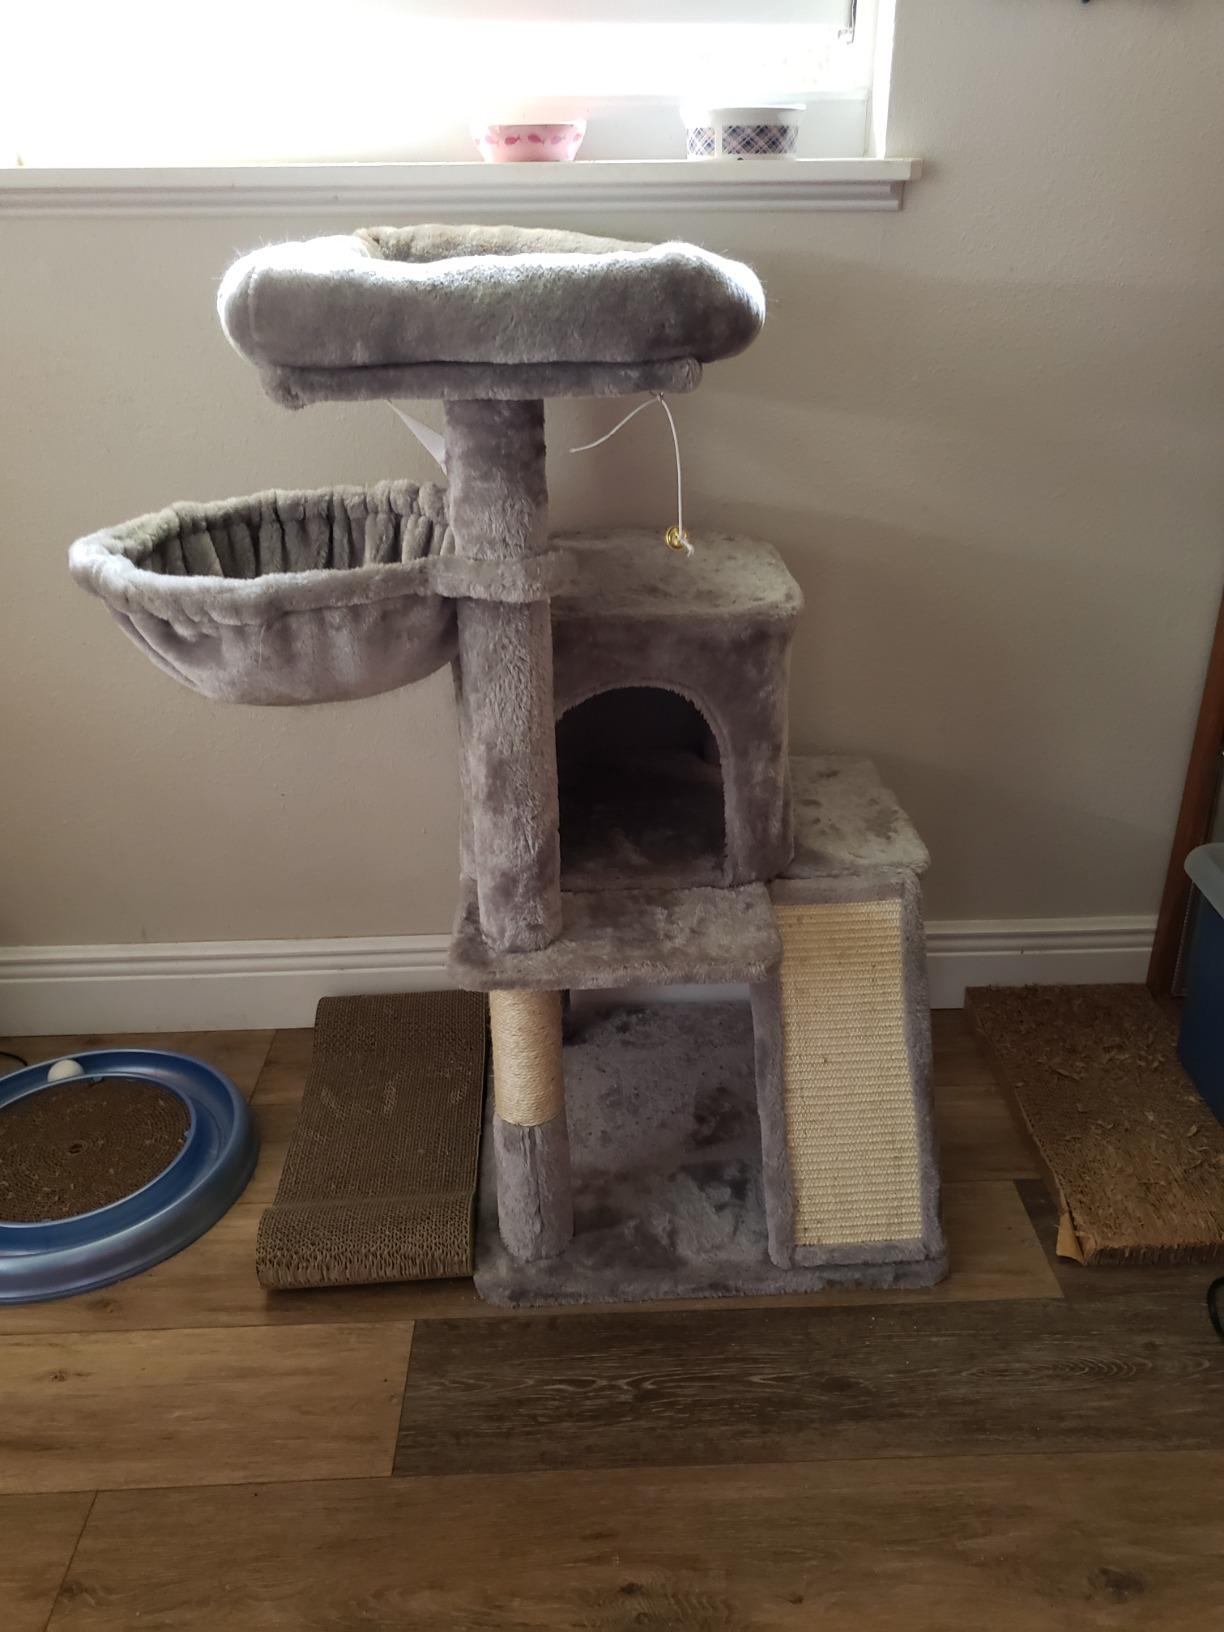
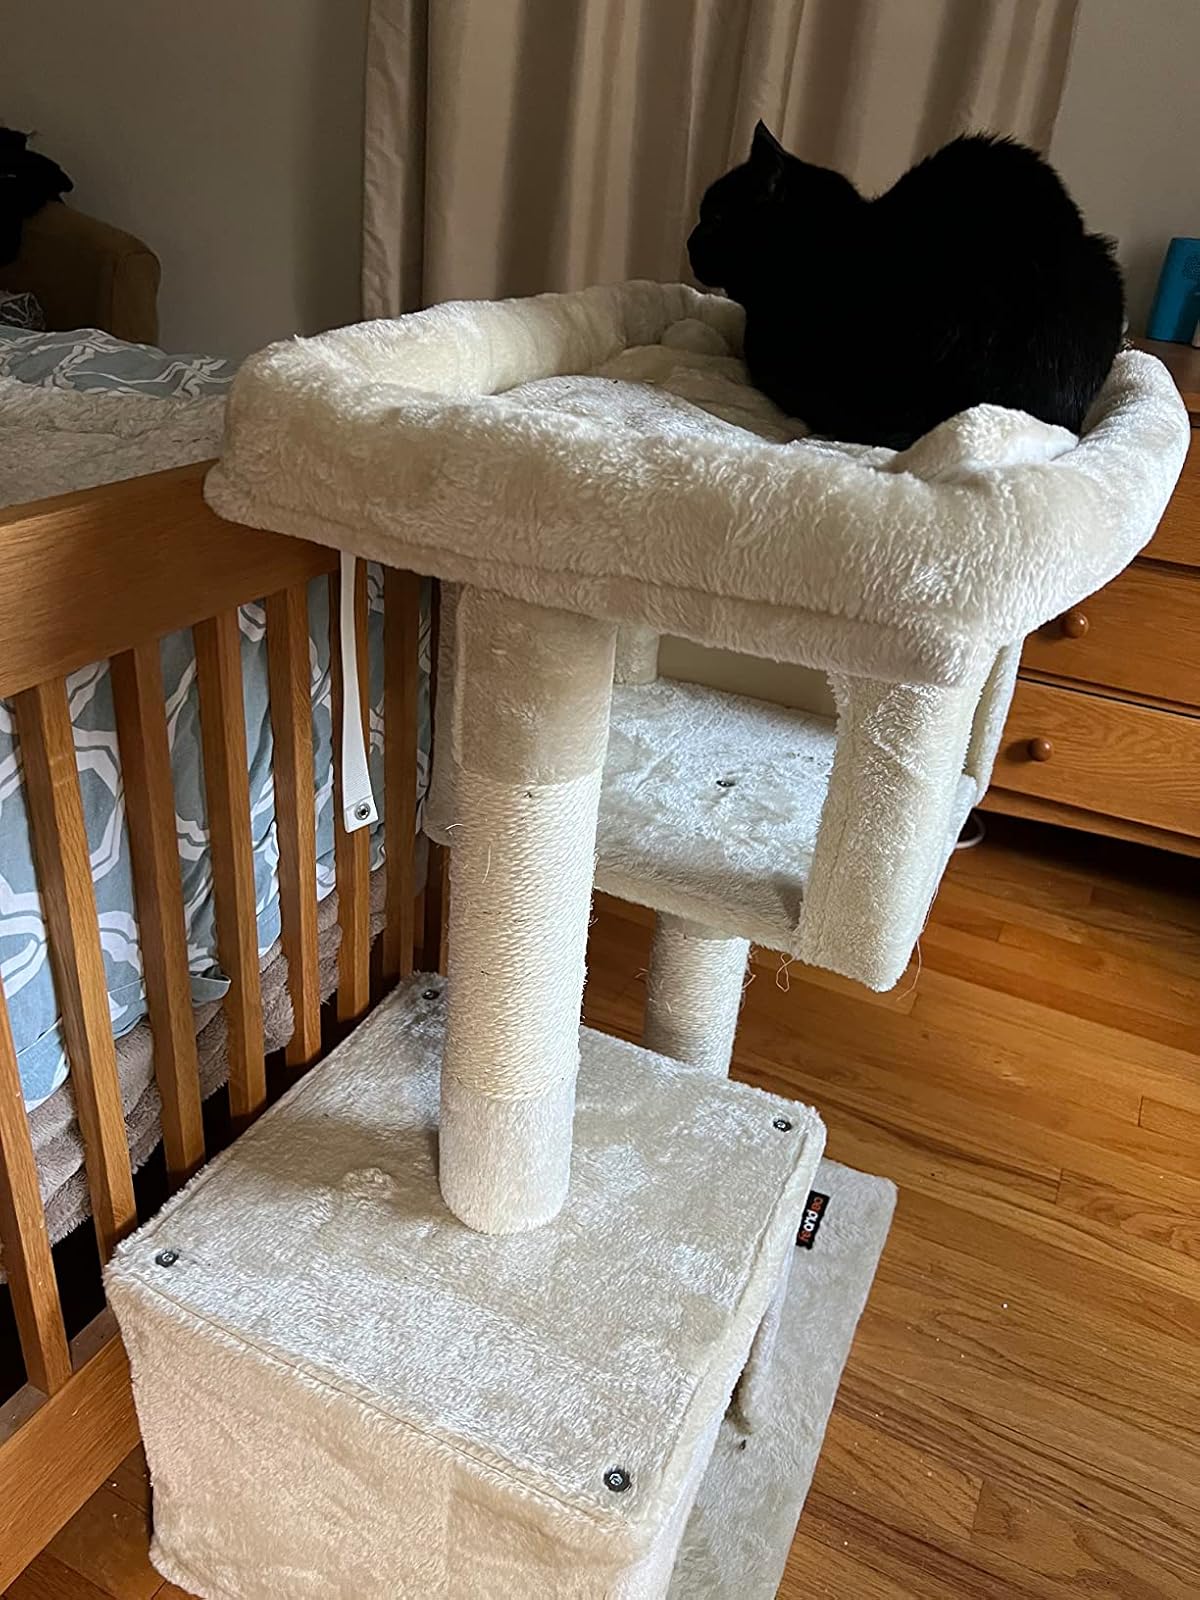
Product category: items_cat tree
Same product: no